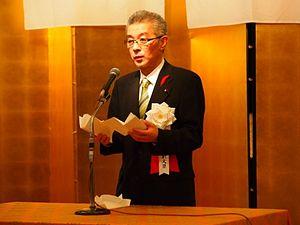
Cette liste des députés de la 48ᵉ législature de la Chambre des représentants du Japon indique les « représentants » ou « député » élus à la Chambre des représentants du Japon à la suite des élections législatives japonaises de 2017.